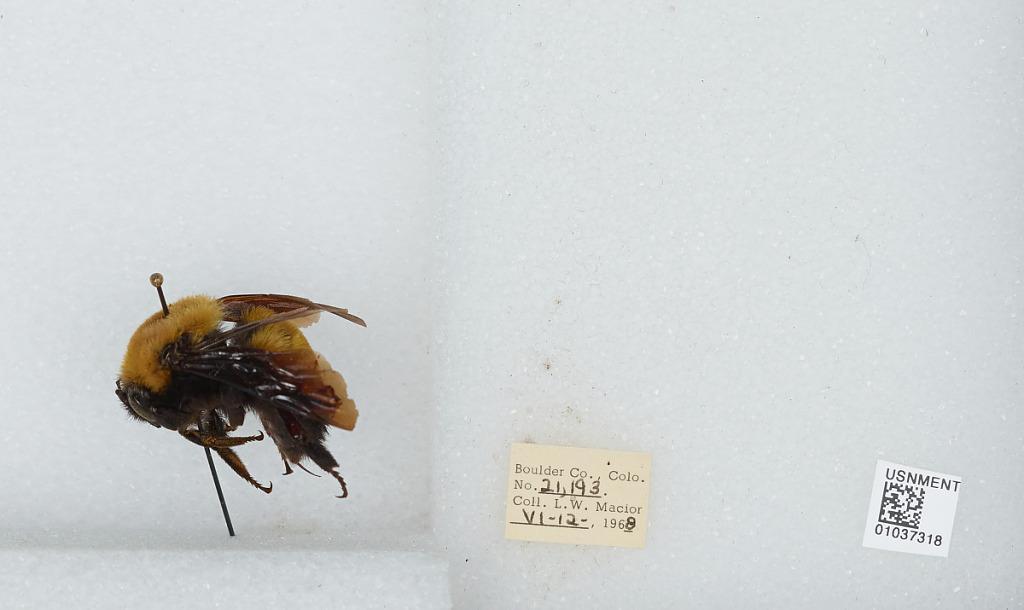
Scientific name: Bombus (Separatobombus) morrisoni Cresson
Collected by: L. Macior
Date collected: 1968-6-12
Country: United States
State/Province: Colorado
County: Boulder
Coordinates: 40.015, -105.27